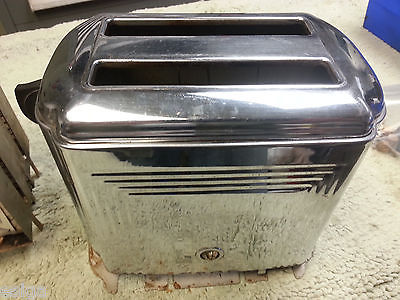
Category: toaster